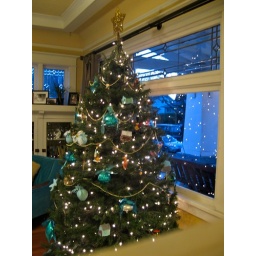
tree in the window